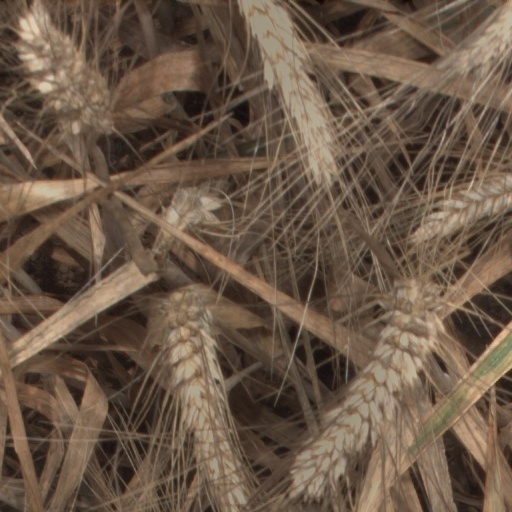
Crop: wheat